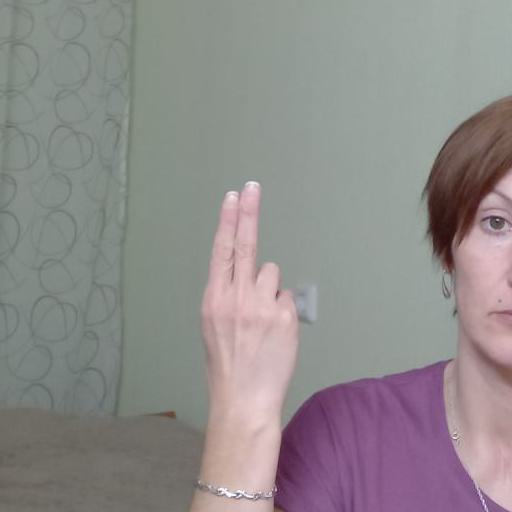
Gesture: two_up_inverted